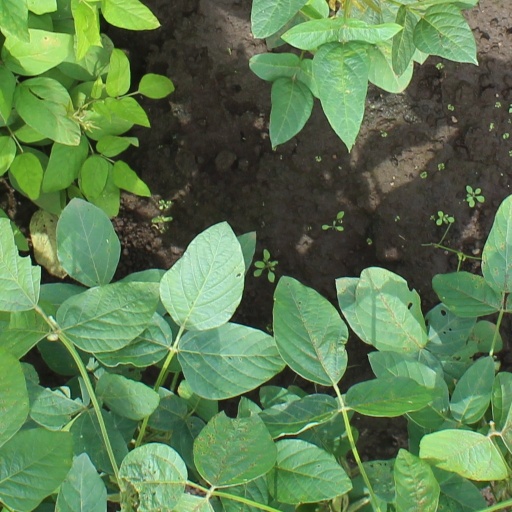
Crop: soybean